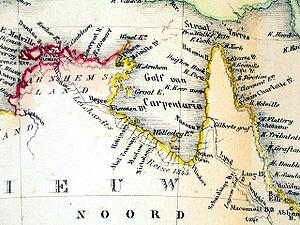
Voyage de découvertes aux terres australes est le titre court d'un récit de voyage dont la première édition fut publiée par François Péron en 1807 et qui fut par la suite complété et corrigé par Louis Claude de Saulces de Freycinet jusque dans les années 1820. Elle décrit le périple qu'ils firent jusqu'en Australie dans le cadre de l'expédition Baudin, une expédition scientifique française partie du Havre le 19 octobre 1800 et qui ramena en métropole un très grand nombre de spécimens botaniques ou zoologiques inconnus par les savants européens de l'époque.
Le golfe de Carpentarie est un espace maritime peu profond situé au nord de l'Australie et faisant partie de la mer d'Arafura. D'un point de vue géologique, le golfe est jeune ; le golfe et la plate-forme Sahul adjacente étaient des terres asséchées à l'apogée de la dernière période glaciaire, il y a 18 000 ans, lorsque le niveau de la mer était d'environ 120 m au-dessous de sa position actuelle.
Le Duyfken était un navire construit par les Pays-Bas pour leurs besoins d'exploration des mers, au XVIᵉ siècle.